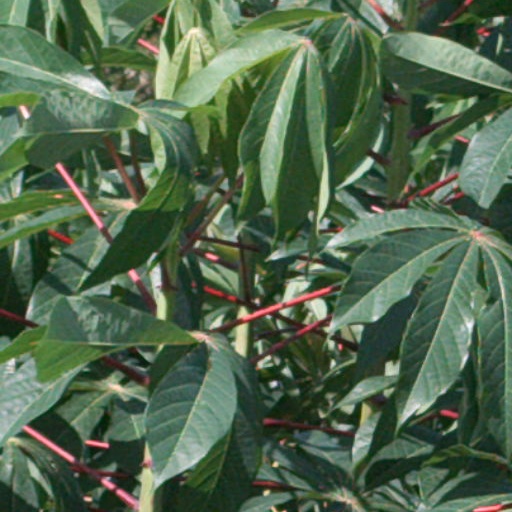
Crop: cassava